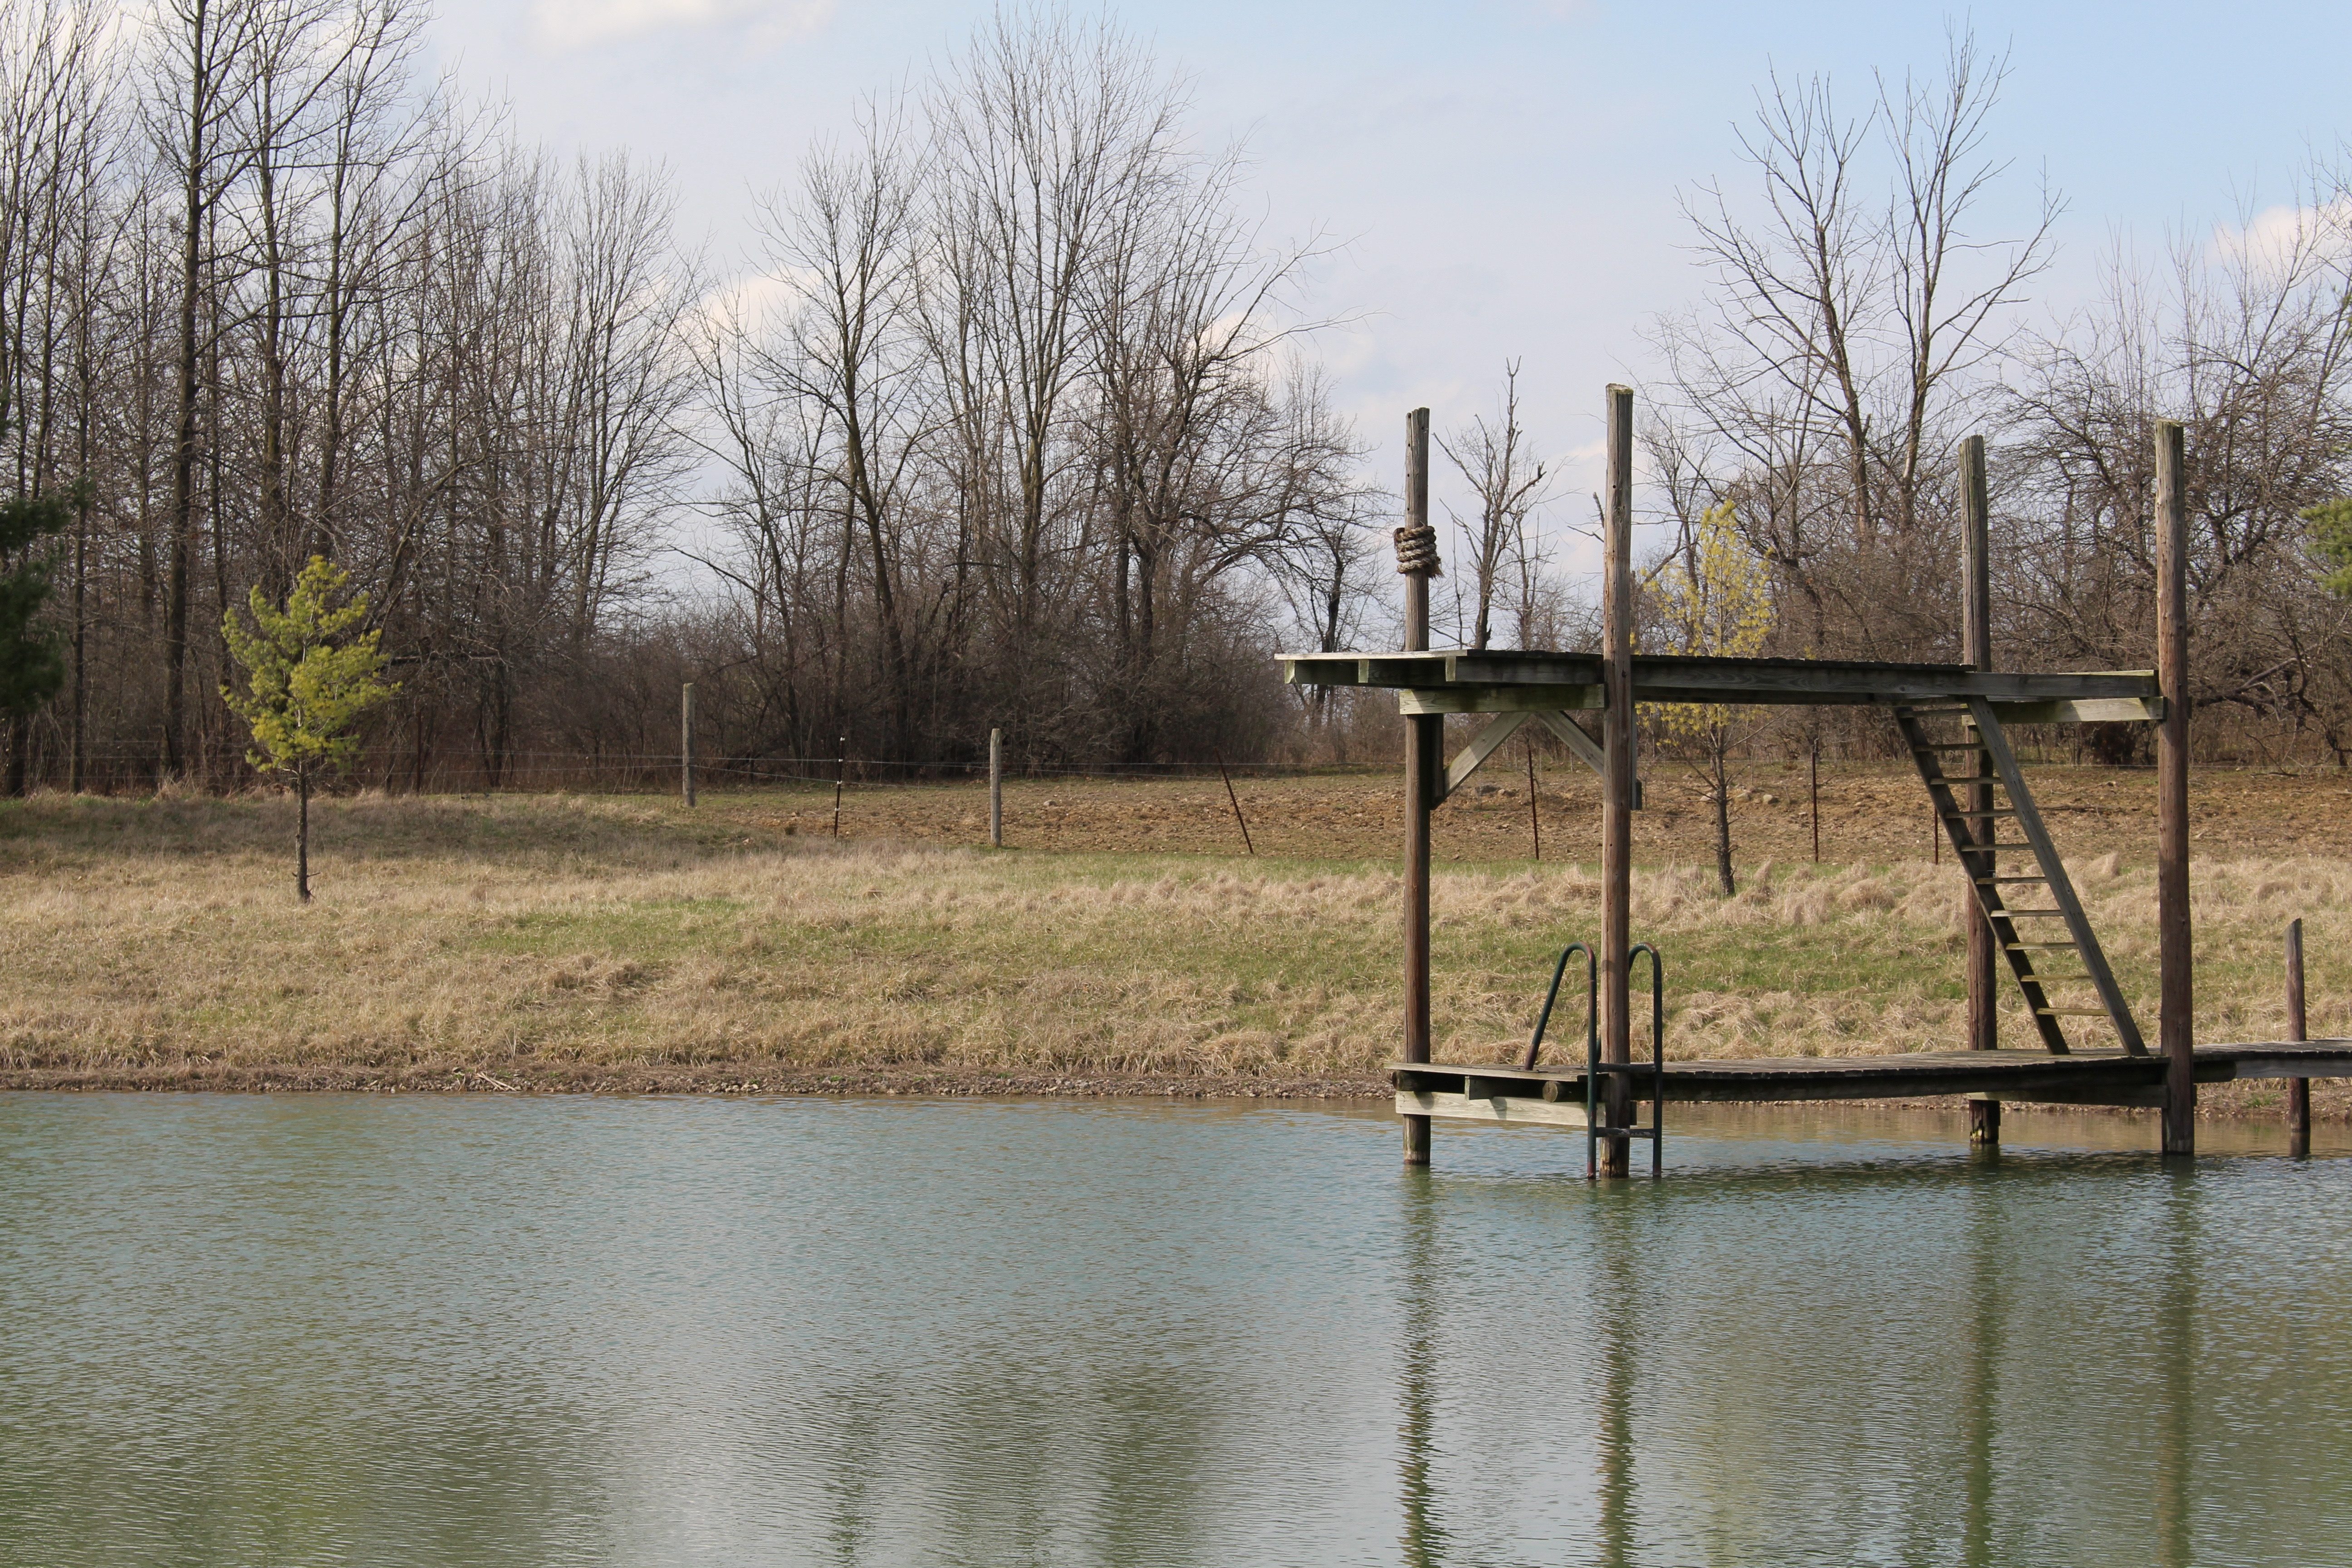
tree, water, marsh, lake, river, pond, reflection, reservoir, waterway, wetland, bayou